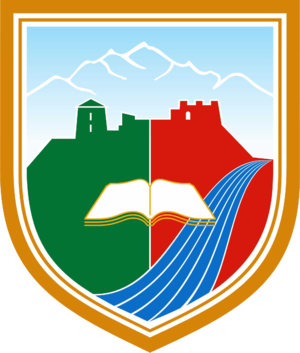
La municipalité est une unité administrative de la Bosnie-Herzégovine.
Miss Bosnie-Herzégovine est un concours de beauté féminine annuel tenu en Bosnie-Herzégovine. Le concours est fondé en 1996 par la propriétaire de la franchise Miss Monde, Suzana Egonjic.
Travnik est une ville et une municipalité de Bosnie-Herzégovine située dans le canton de Bosnie centrale et dans la Fédération de Bosnie-et-Herzégovine. Selon les premiers résultats du recensement bosnien de 2013, la ville intra muros compte 16 534 habitants et la municipalité 57 543.